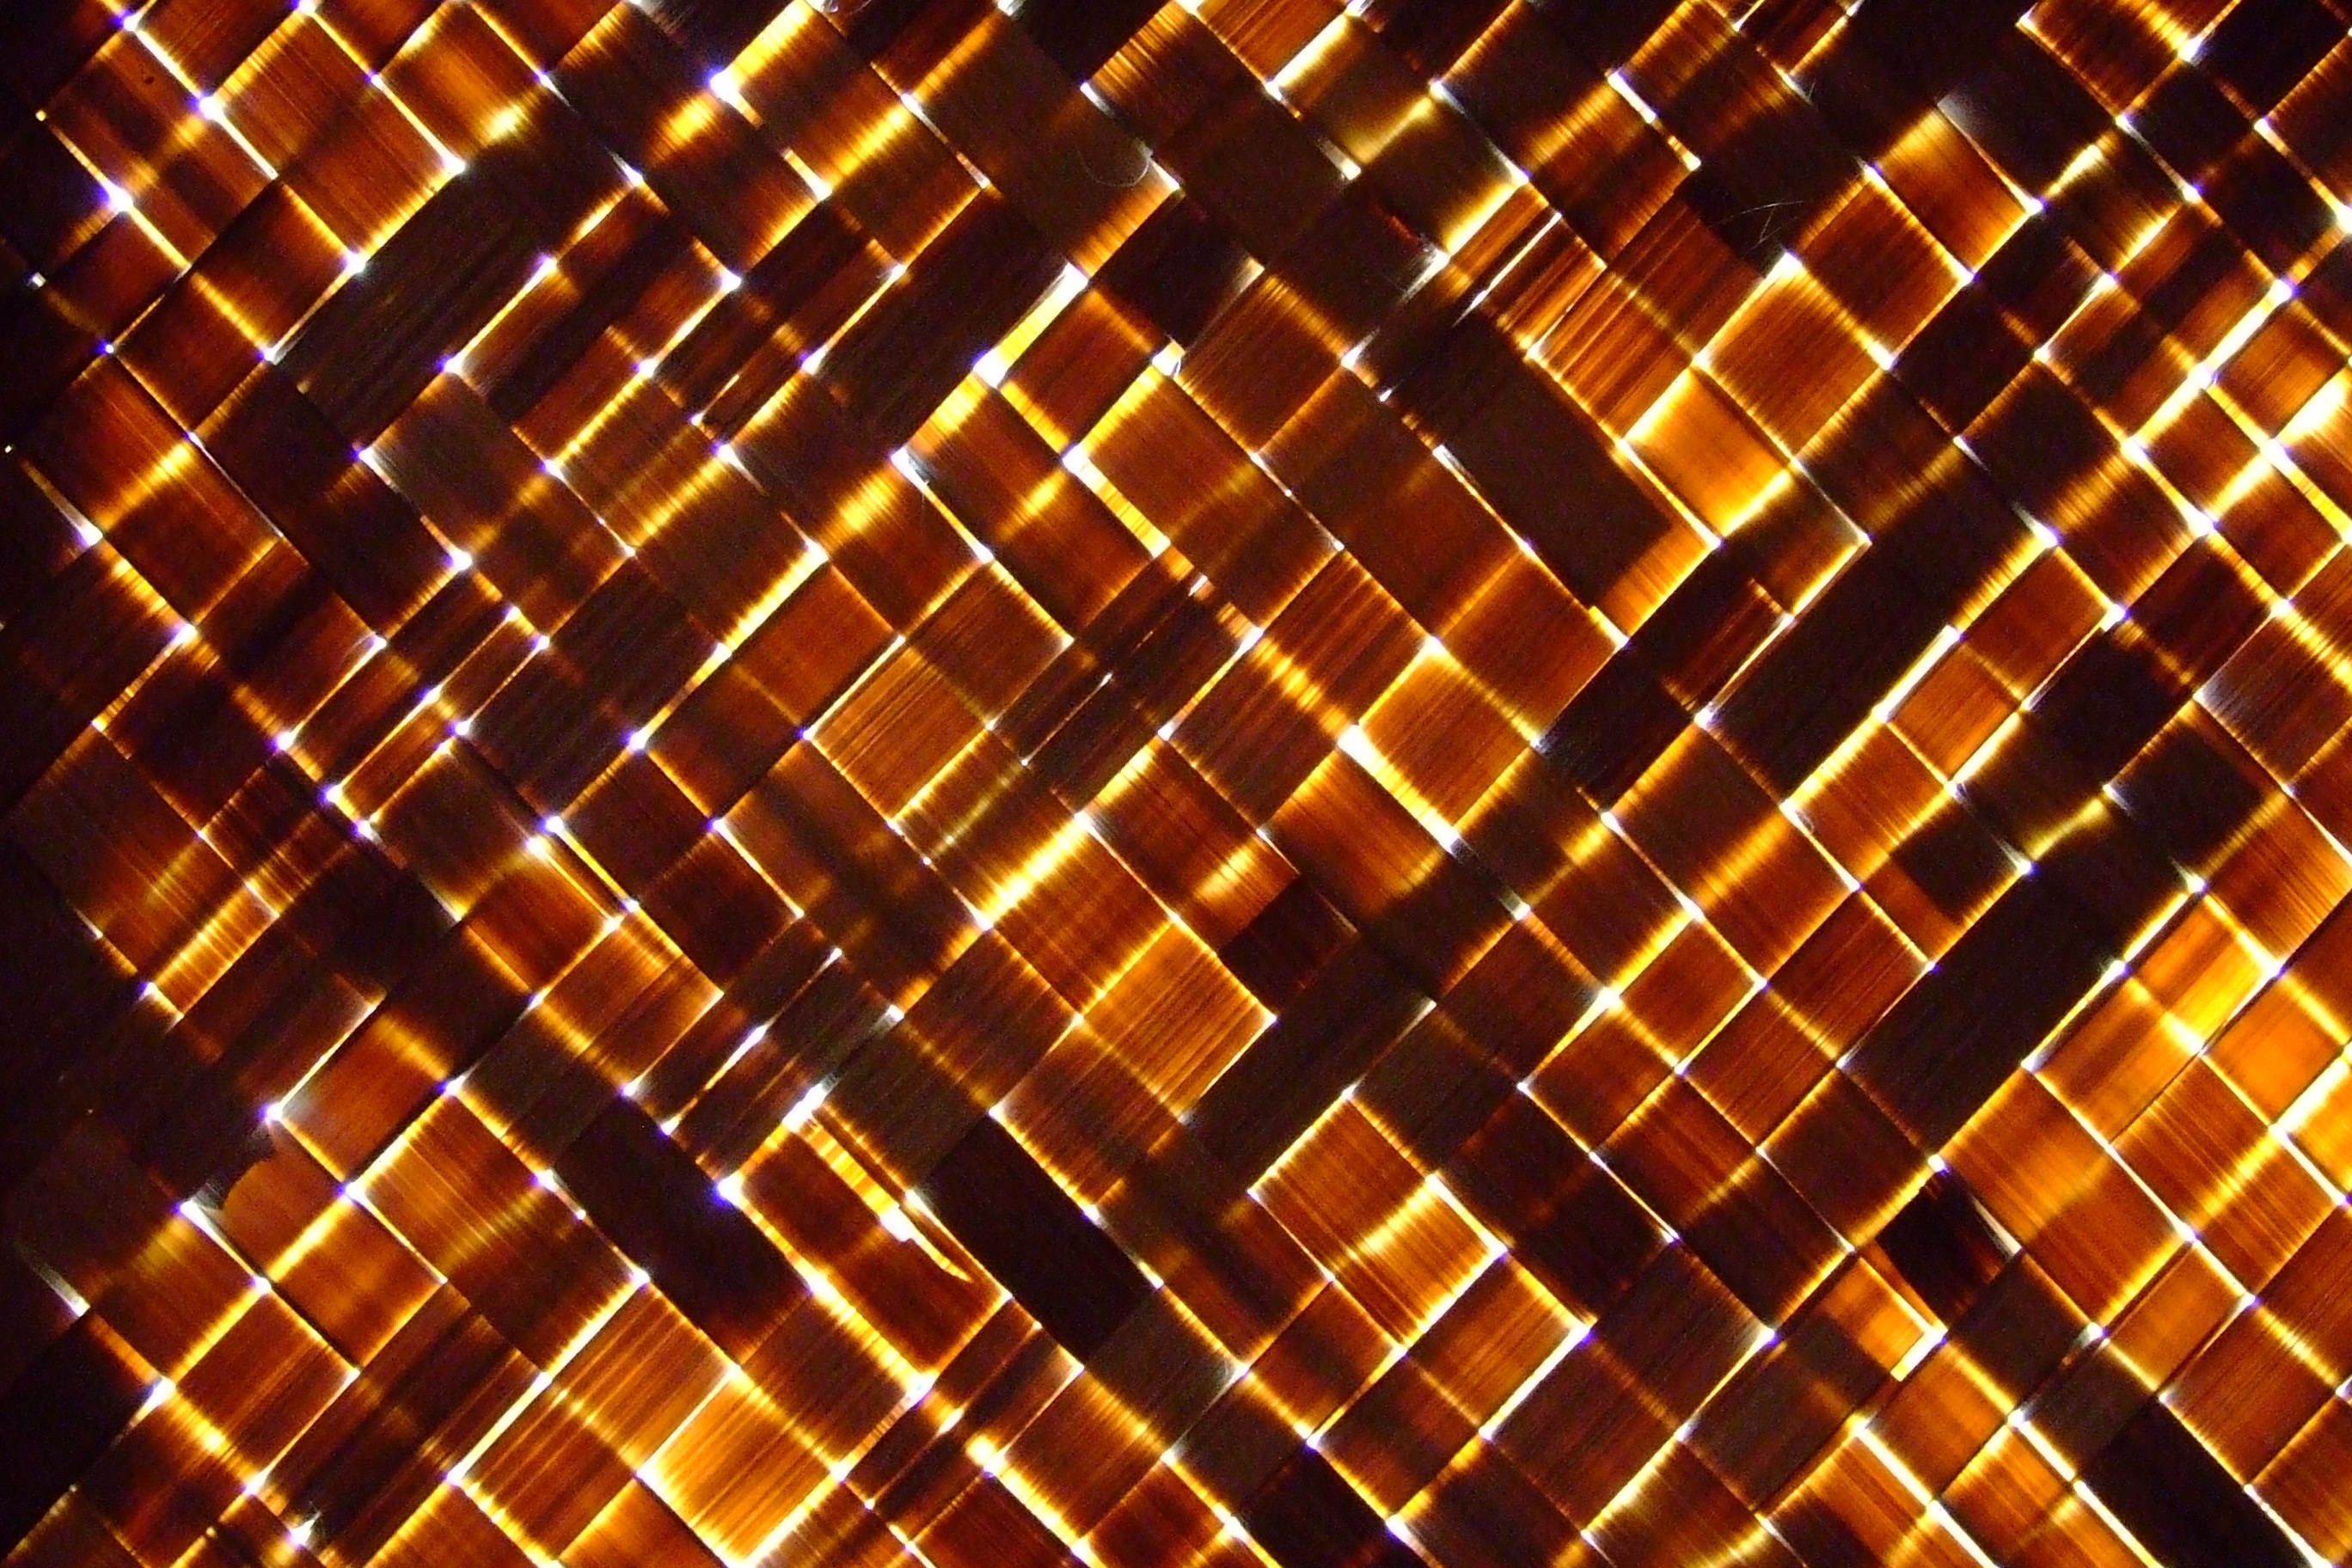
light, wood, texture, asian, pattern, line, chinese, tropical, color, natural, asia, japan, zen, circle, font, design, japanese, symmetry, china, shape, bamboo, oriental, computer wallpaper